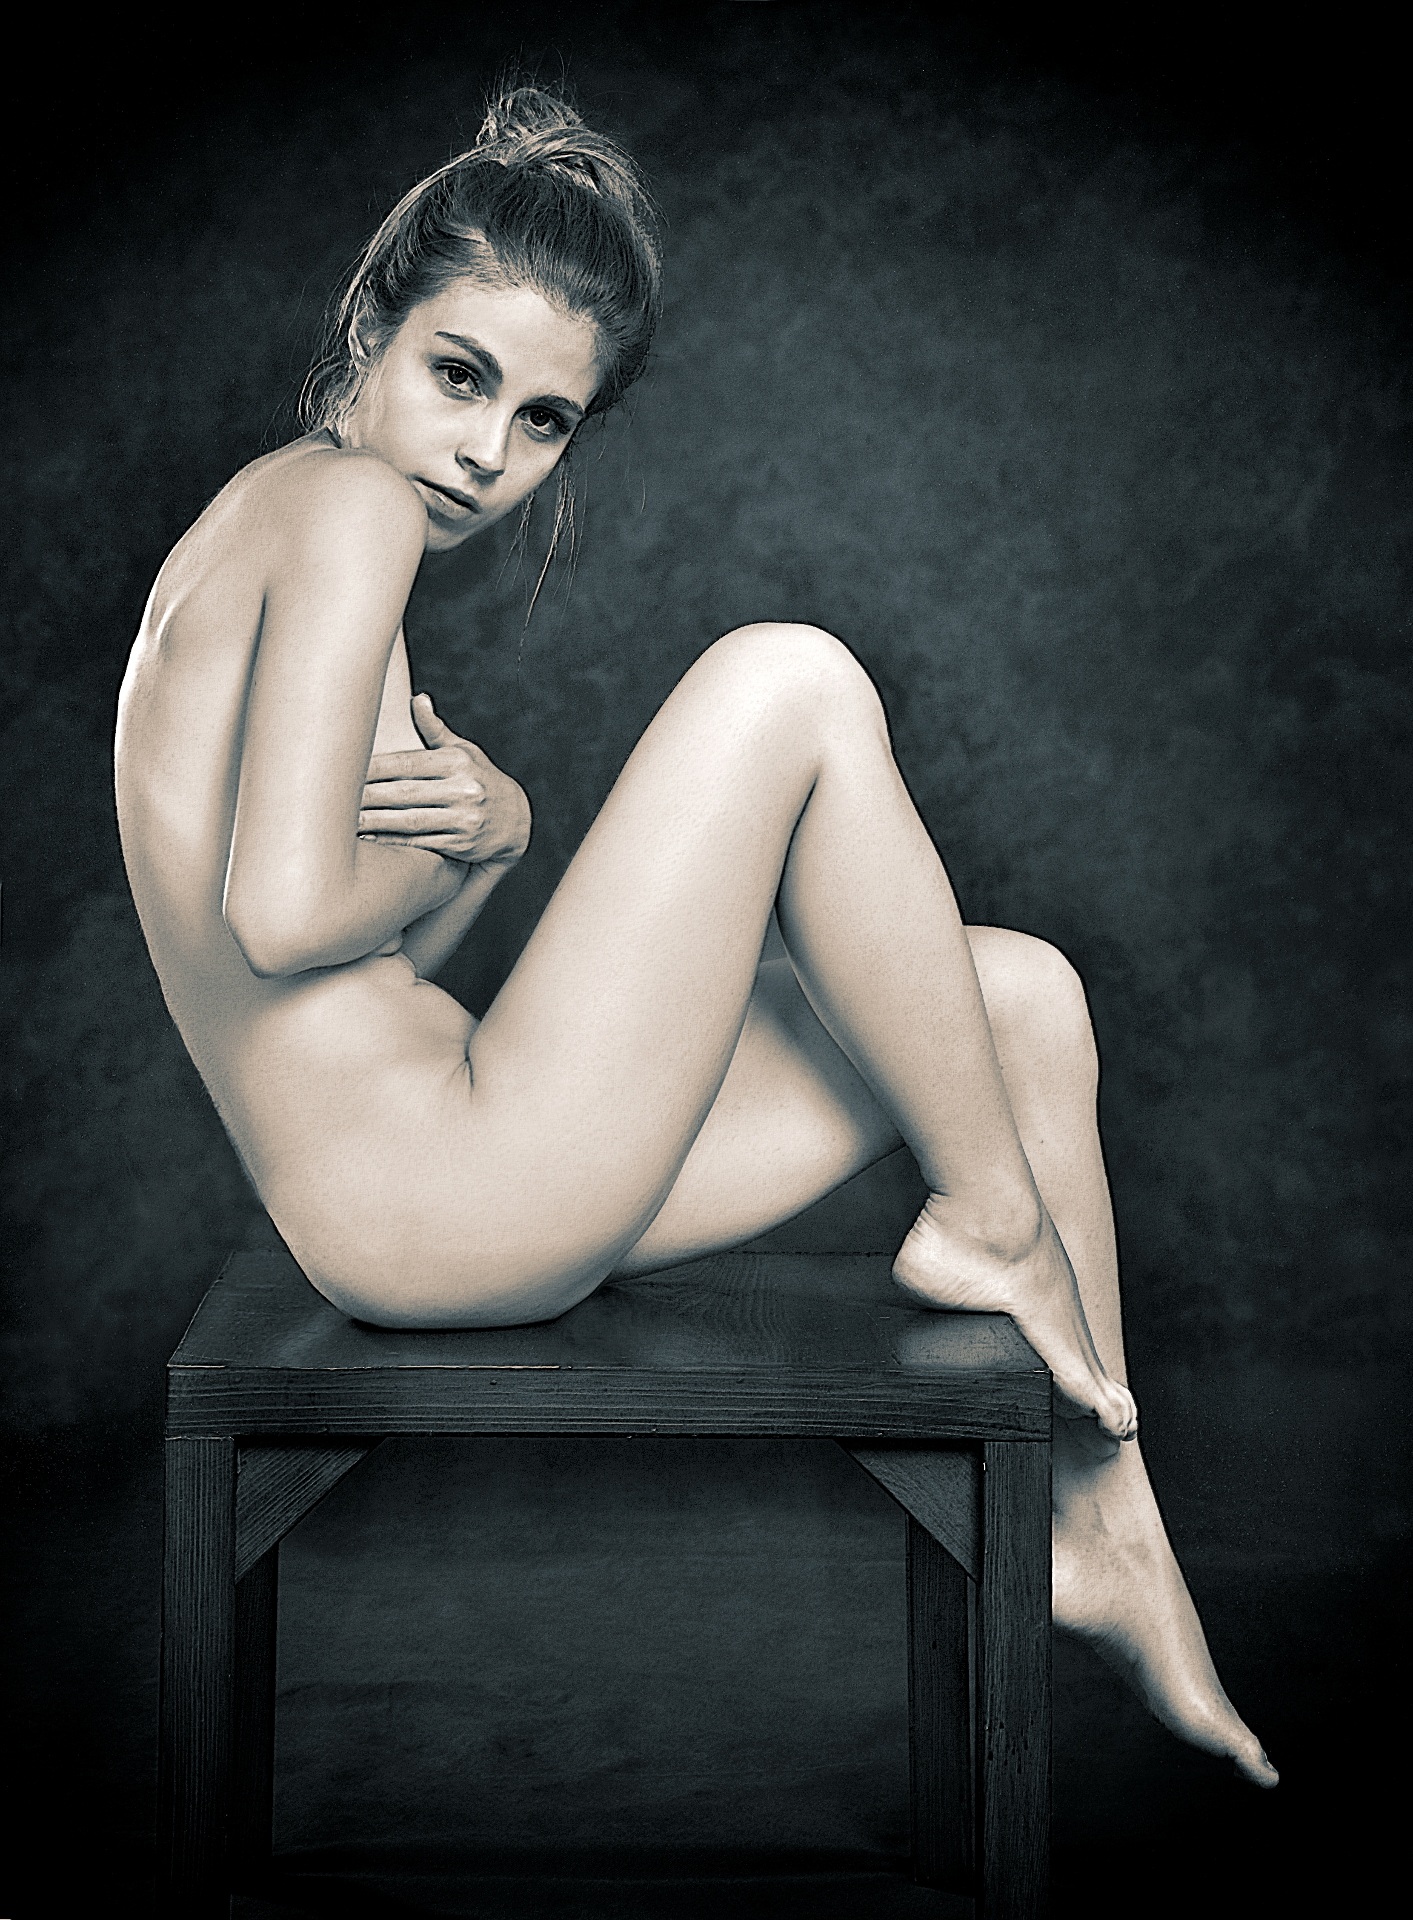
person, black and white, girl, woman, photography, leg, portrait, model, sitting, studio, monochrome, lady, long hair, human body, posing, black hair, outside, beauty, character, body, photo shoot, the act of, sense, monochrome photography, portrait photography, human positions, art model, supermodel